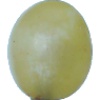
Label: Grape White 1